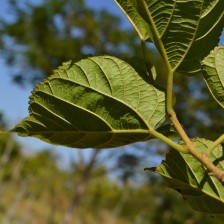
Variety: TaiwanStraberry